Describe the emotion expressed in this image:  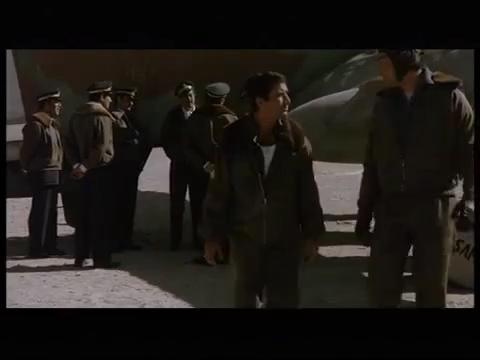
This person displays Suffering, valence and arousal with low intensity.